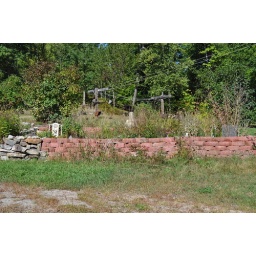
A flower garden to plant in the spring